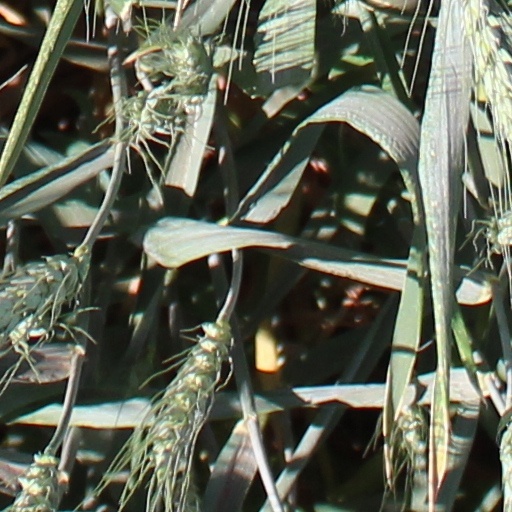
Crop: wheat